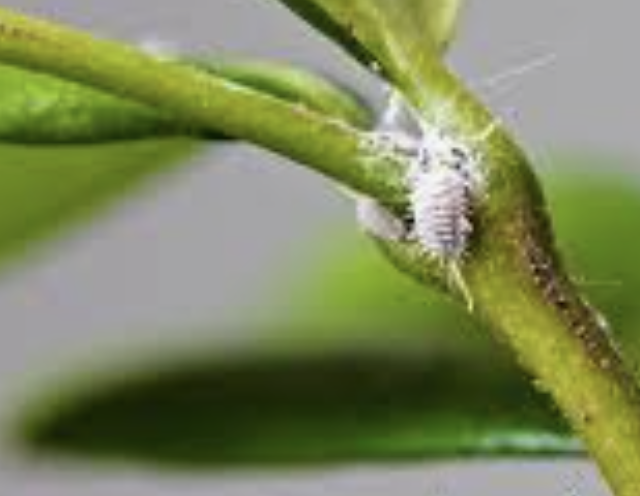
Label: mealybug_infestation